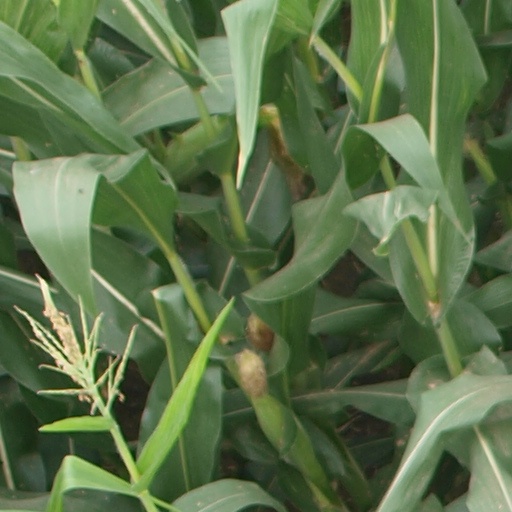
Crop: maize; corn